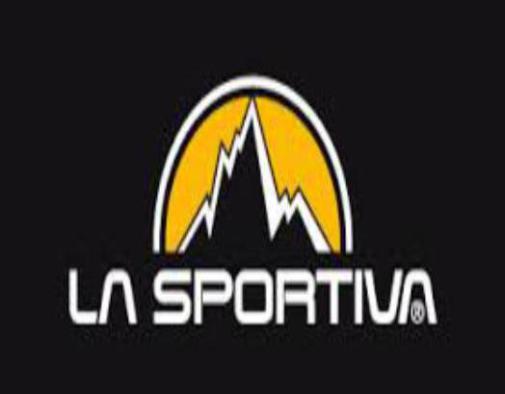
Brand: la sportiva
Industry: Sports